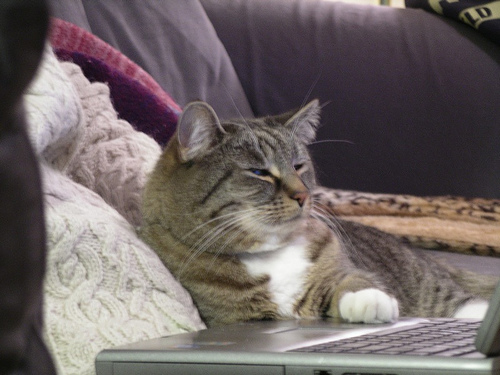
user: Given an image and a question. Answer the question in a short answer. Question: How old is this cat? Short Answer:
assistant: 7